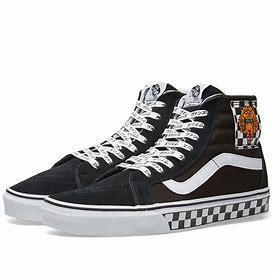
Brand: Vans
Model: UA SK8 Hi